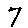
Label: 7